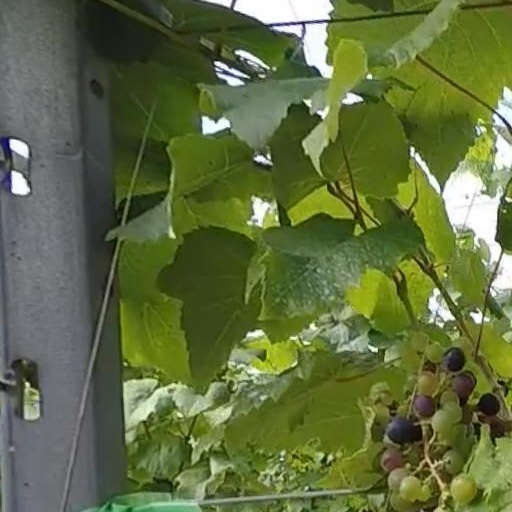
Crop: grape